The Innocents (2021 film)

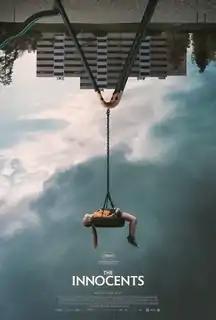
Film poster

The Innocents is a 2021 Norwegian supernatural dark fantasy thriller horror film written and directed by Eskil Vogt. The film premiered in the "Un Certain Regard" section at the 74th Cannes Film Festival on 11 July 2021.